Emily Brontë

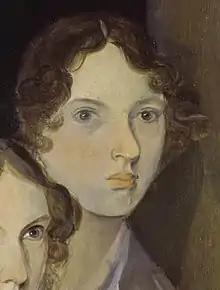
The only undisputed portrait of Brontë, from a group portrait by her brother Branwell,

Emily Jane Brontë (30 July 1818 – 19 December 1848) was an English writer best known for her 1847 novel, "Wuthering Heights". She also co-authored a book of poetry with her sisters Charlotte and Anne, entitled "Poems by Currer, Ellis and Acton Bell".